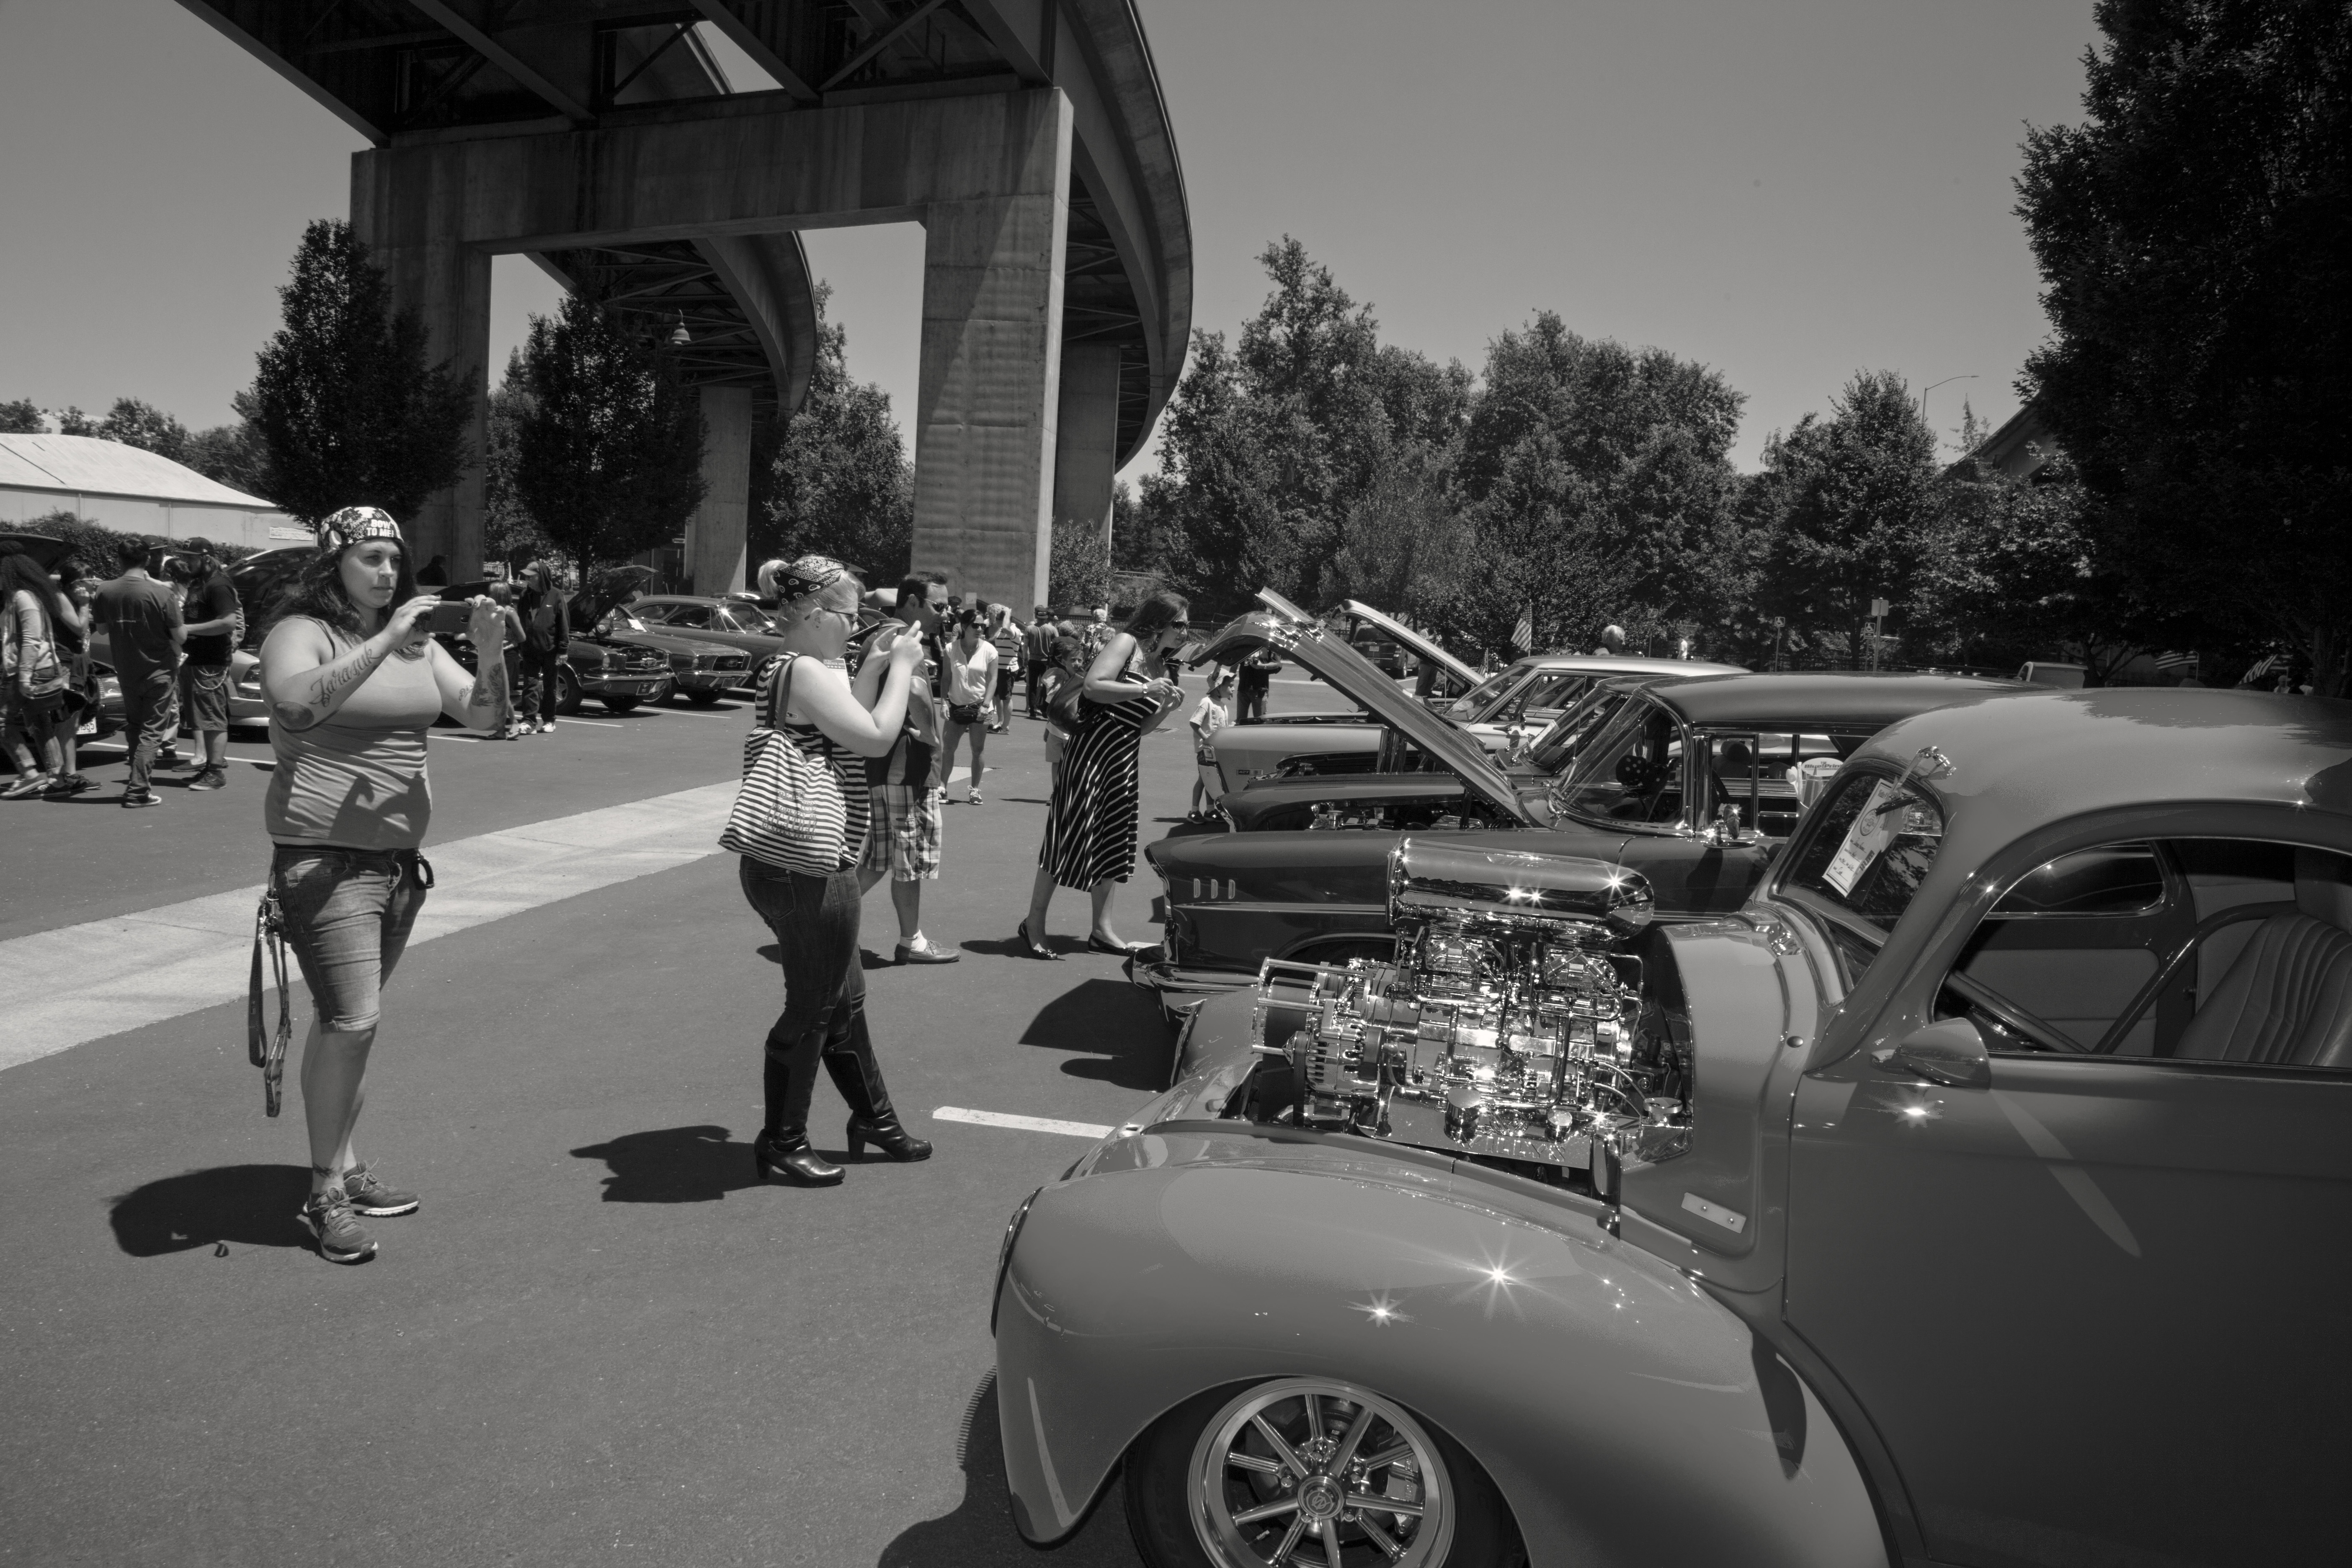
black and white, woman, car, freeway, vehicle, motorcycle, monochrome, california, sports car, vintage car, bw, sunny, digital camera, cars, classic, carshow, sacramento, californiaautomuseum, willysamericar, superharger, land vehicle, monochrome photography, automobile make, single lens reflex camera, automotive design